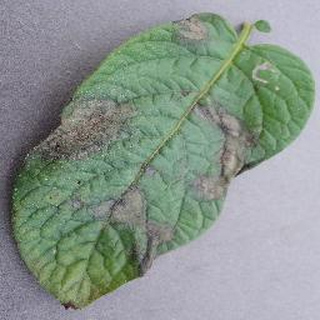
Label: potato_late_blight